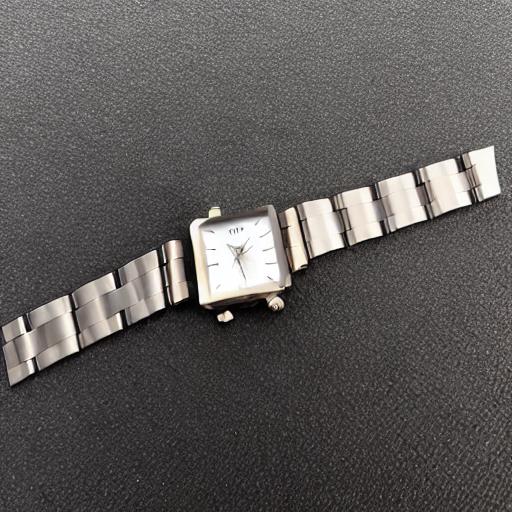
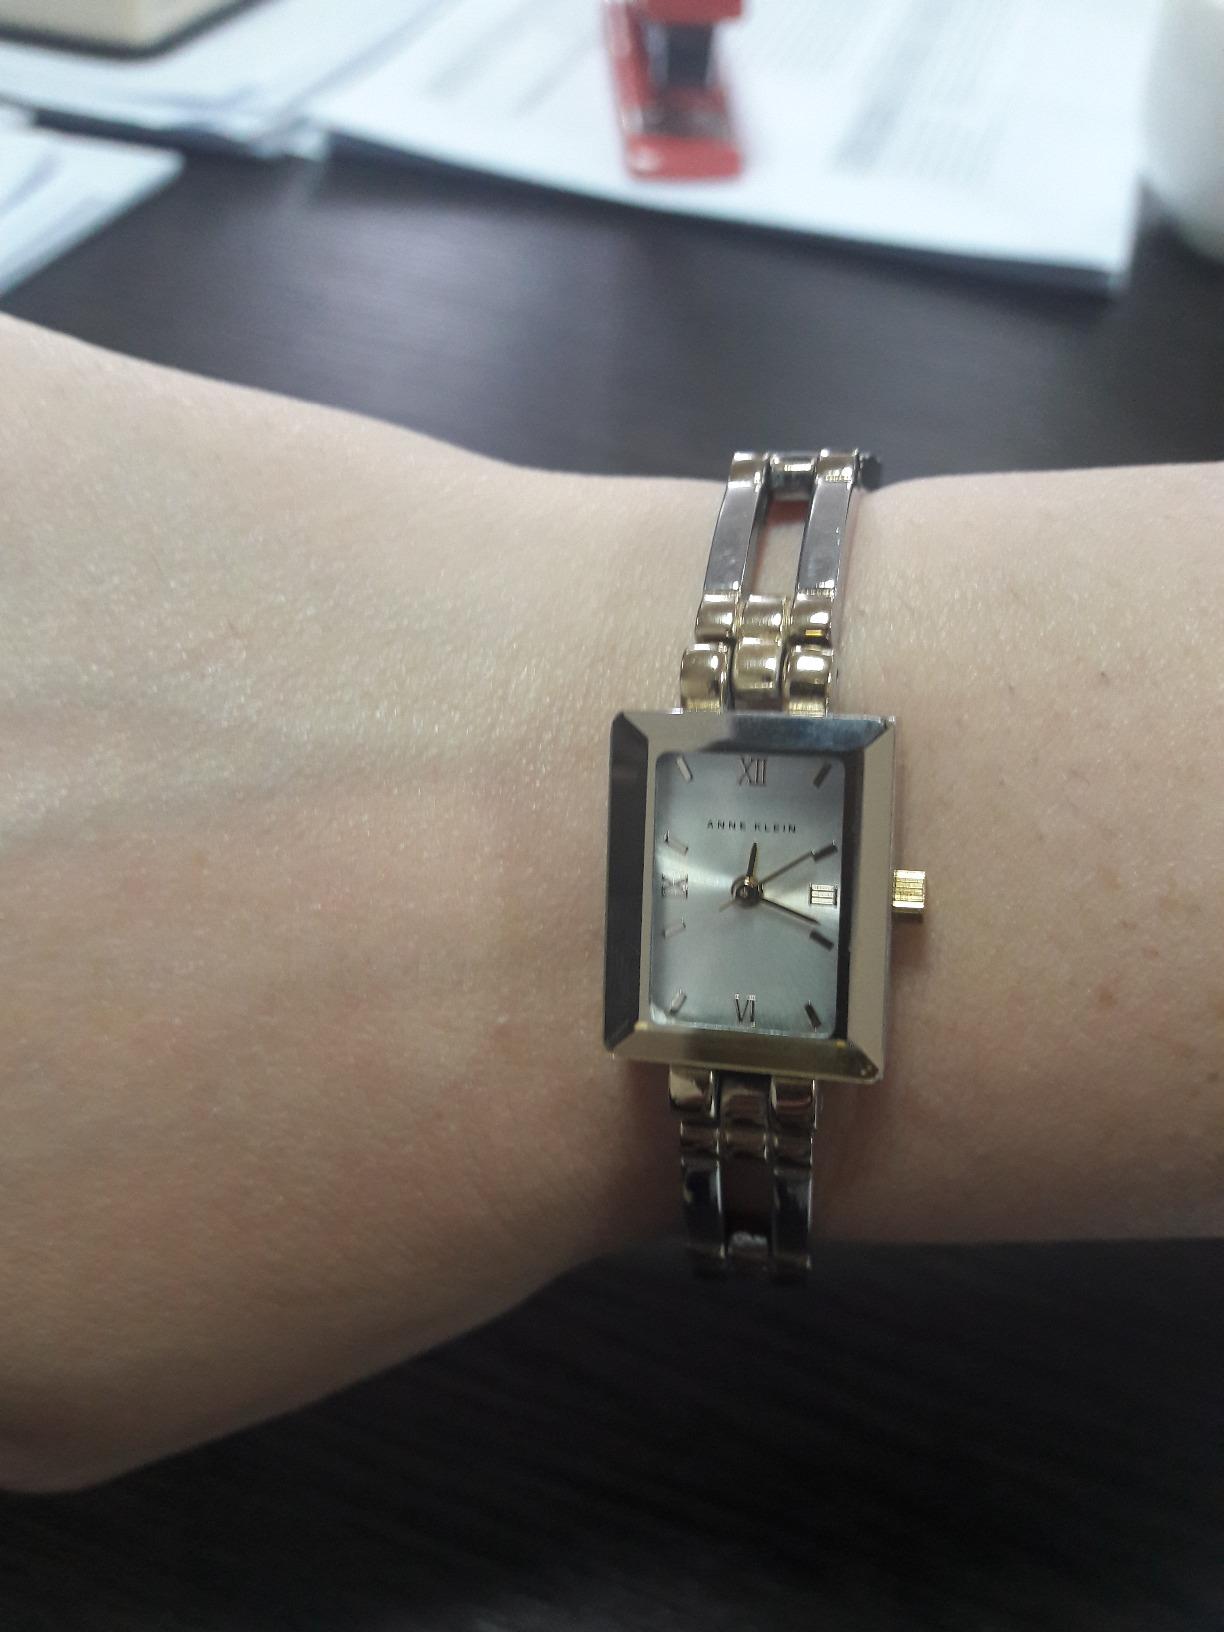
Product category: accessories_watch
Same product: no